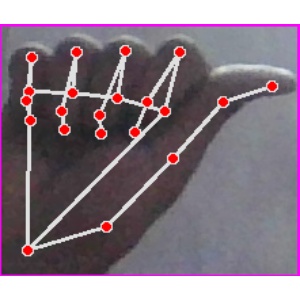
अक्षर: छ